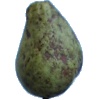
Label: pear_stone